Wingecarribee Shire

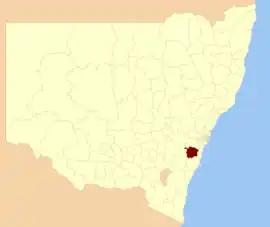
Location in New South Wales

Wingecarribee Shire is the local government area of the Southern Highlands in the state of New South Wales, Australia. The Wingecarribee Shire is around southwest of Sydney and is part of regional Capital Country and to some extent can be considered part of the Southern Tablelands.